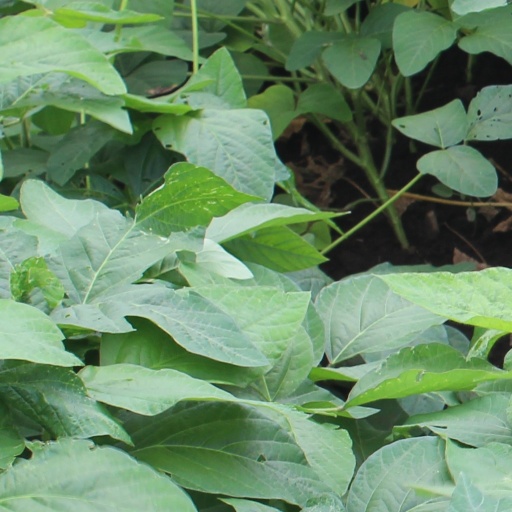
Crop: soybean